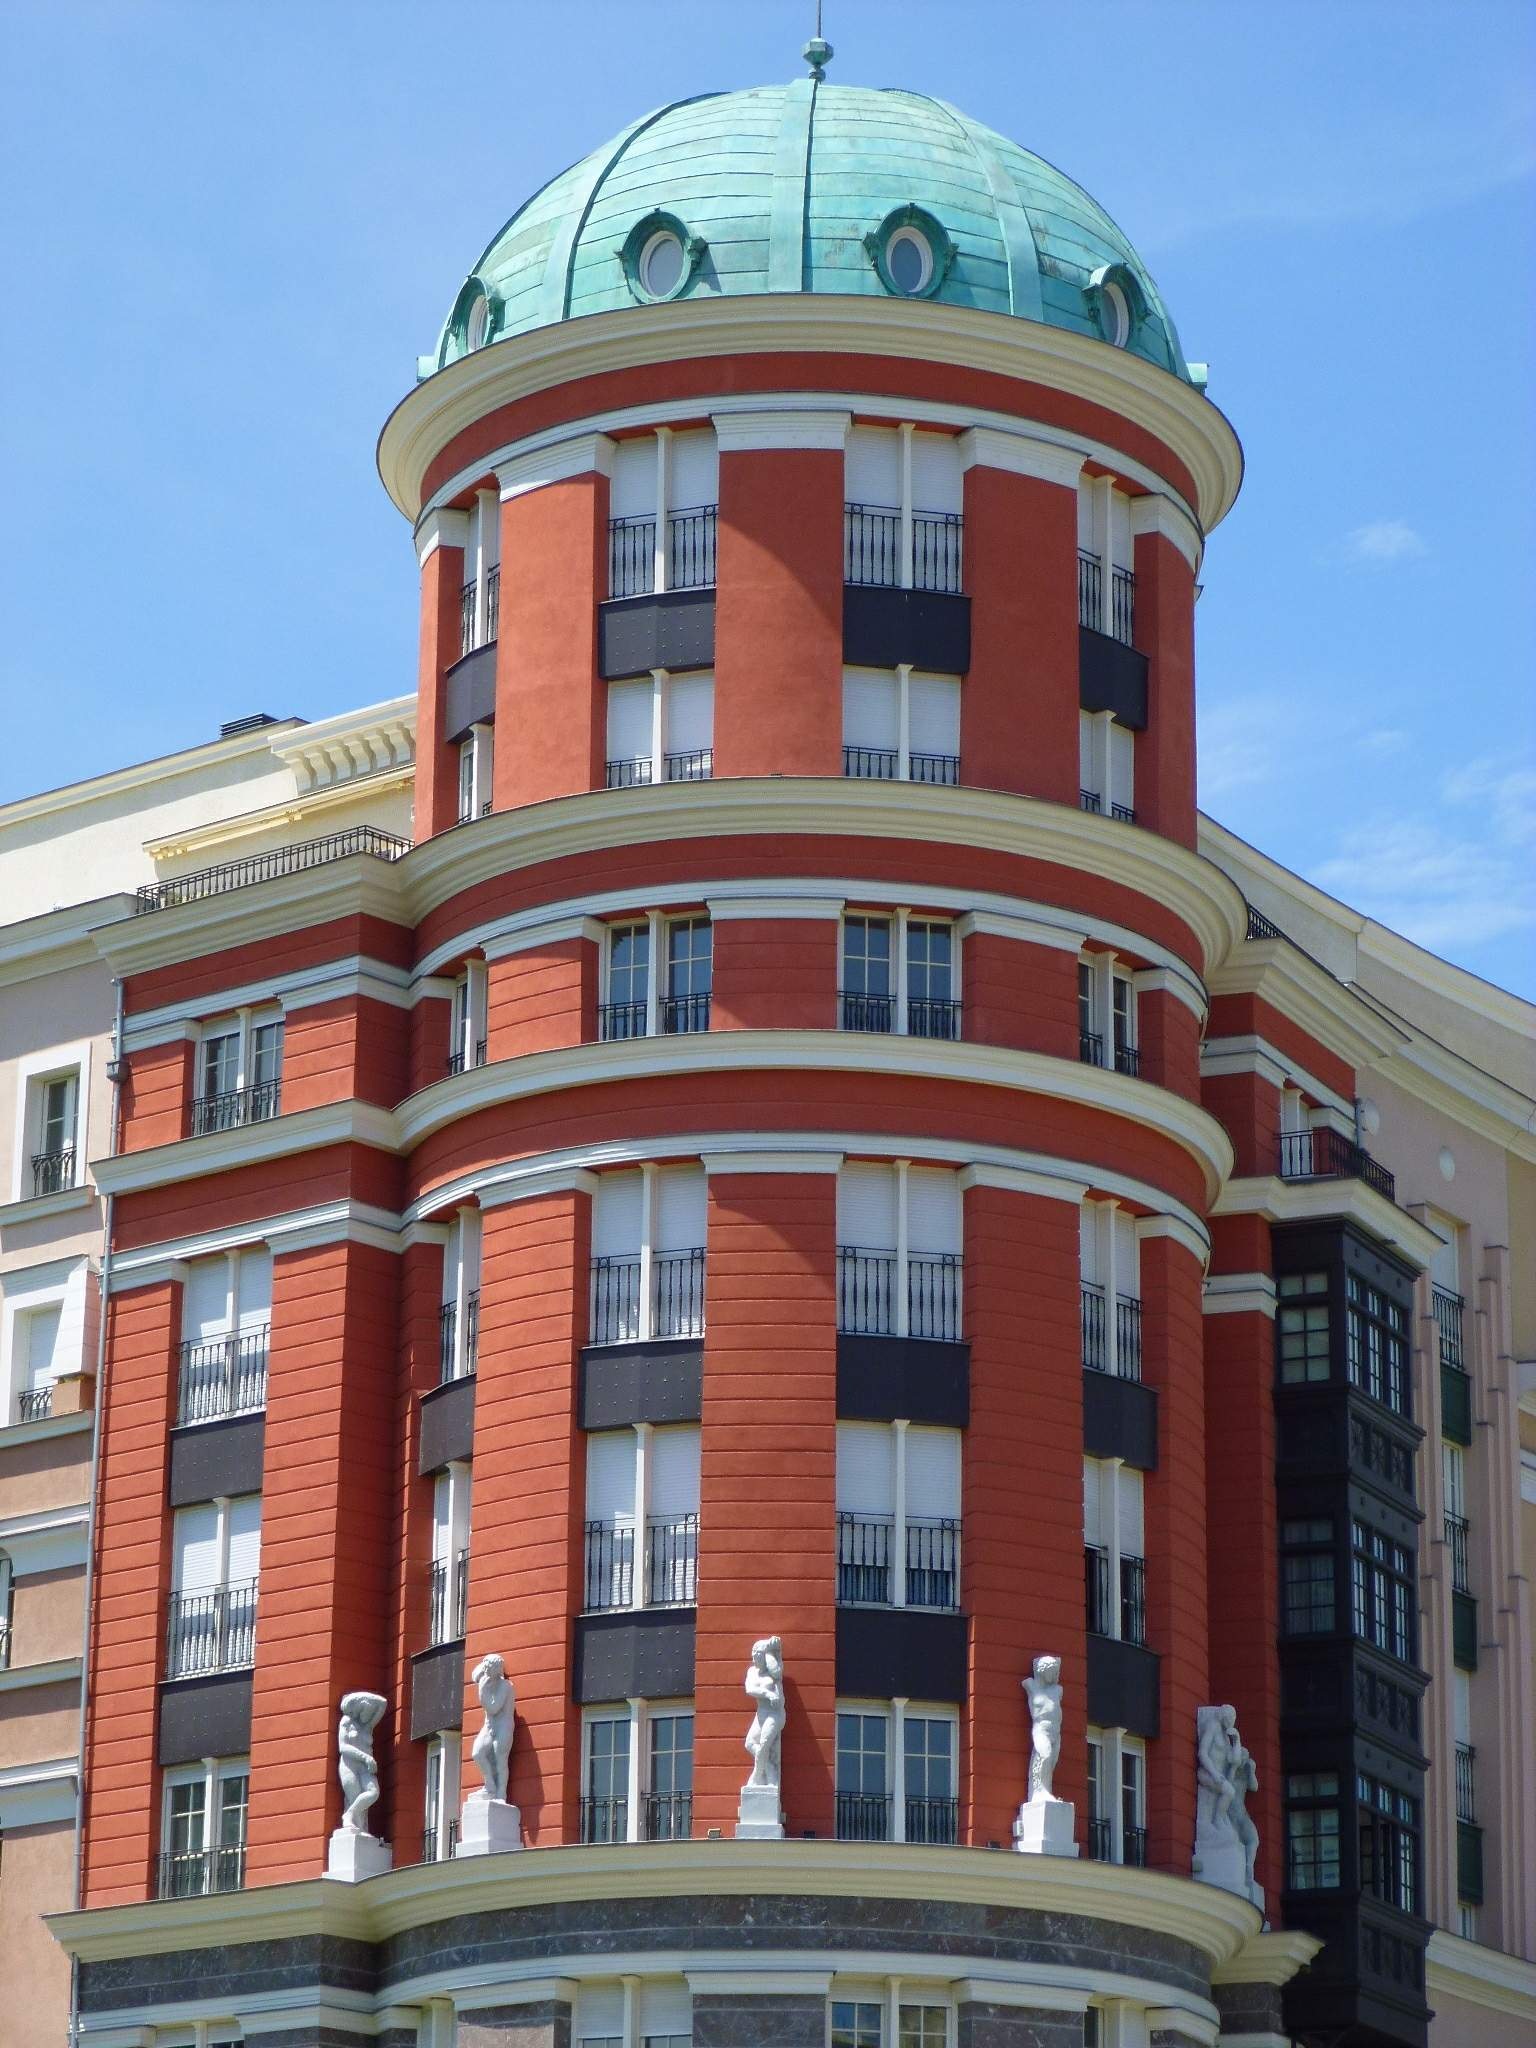
architecture, building, downtown, landmark, facade, residential, spain, synagogue, tourist attraction, dome, courthouse, bilbao, classical architecture, artklass, abandoibarra, euskadi square